Blue Mountain (ski resort)

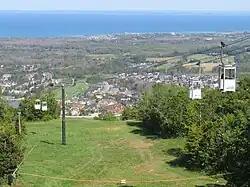
The open air gondola lift at Blue Mountain Resorts

In the 2000s, the Blue Mountain began to expand its resort village with the construction of a conference centre, along with several hotels, retail shops and restaurants, and resort homes at Blue Mountain Village. Intraweset's investment in the ski village resulted in 700,000 skier visits by 2006, making Blue Mountain Resort become the third-busiest ski resort in Canada after Whistler Blackcomb and Mont Tremblant Resort. The resort also expanded its summer offerings in the 2000s with the addition of an open-air gondola in 2005, an aquatic centre in 2006, an alpine coaster in 2010, along with a putting green and zip lining.